K-96 (Kansas highway)

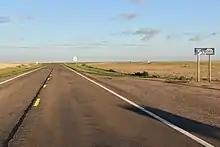
K-96 as it enters Kansas from Colorado

K-96 begins at the Colorado border in Greeley County, just east of Towner, Colorado. It heads east from this point, bypassing Horace to the south and crossing K-27 in Tribune. After crossing into Wichita County, it bypasses Selkirk to the south and meets K-25 in Leoti. It exits the city and travels roughly 8 miles, before running south of Marienthal. Here it intersects K-167 which connects to Marienthal. The highway then passes to the south of Modoc. K-96 reaches an intersection with US-83 in Scott City, followed by 24 miles (38.6 km) without another highway junction until K-23 at Dighton.